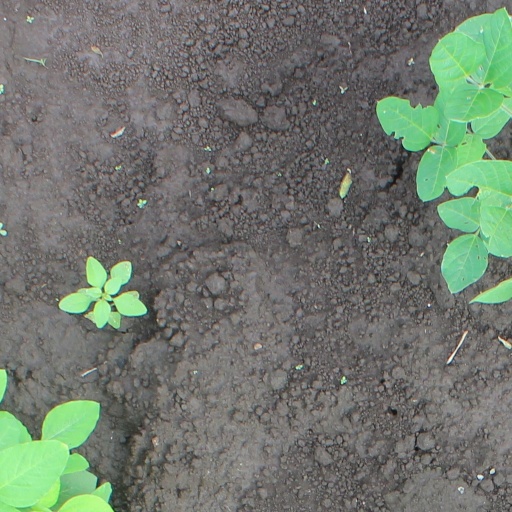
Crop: soybean